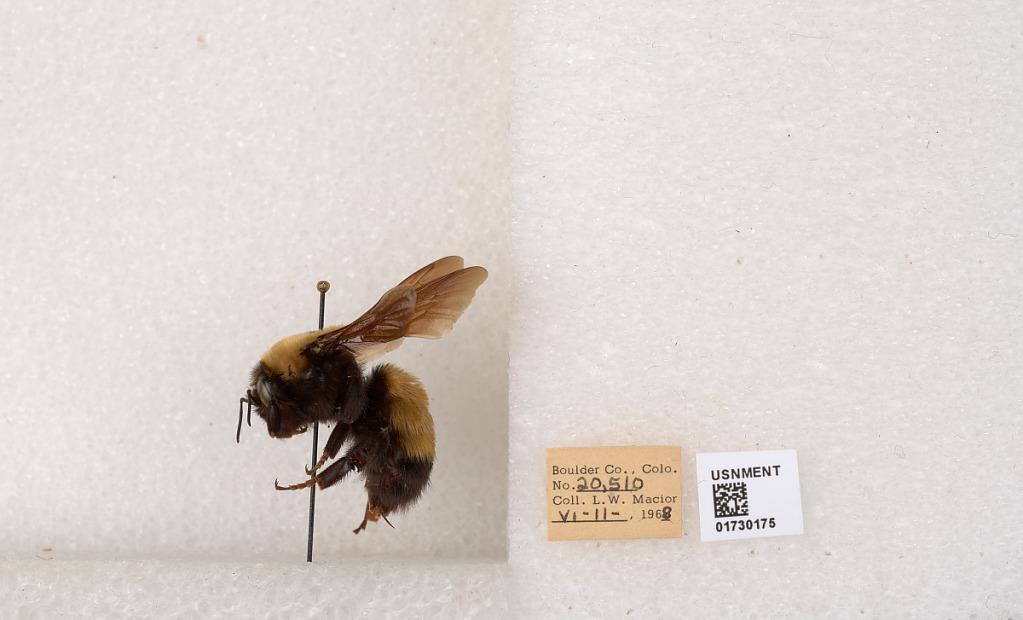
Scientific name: Bombus (Bombus) nevadensis Cresson